Narkeldanga High School

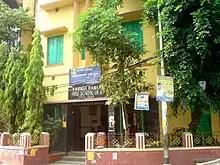

, recipient of the Padmabhushan Award, third in the Matriculation examination in 1950, has retired from being Director General of the National Council of Science Museum (Science City), was instrumental in development of a large chain of interactive science centres throughout India.